Tenma Shibuya

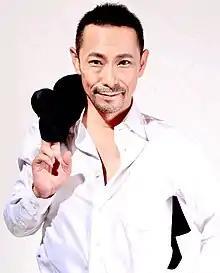

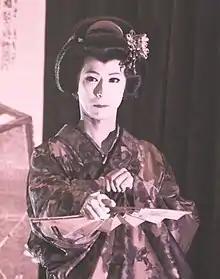
Tenma Shibuya, dancing Japanese classical dance (woman)

From 2008 to 2010, Shibuya starred in a number of productions of various media, including the Hong Kong film "Ip Man", as well as the Chinese productions "The Flowers of War" and "Borrow Gun" (借枪). He also appeared in the Taiwanese film "Kano", the Russian drama "Sorge", and the 2018 international production "Air Strike" (with Bruce Willis, Adrien Brody, and Rumer Willis).